Giant Bicycles

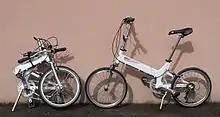
Giant Halfway folding bicycle

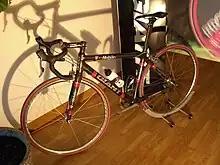
Alexander Vinokourov's bike from the 2005 Tour de France

In 1987, Giant introduced the CADEX carbon fiber road bike. Giant became the first bicycle maker to apply computer-aided design and volume production techniques to the production of carbon road bikes.